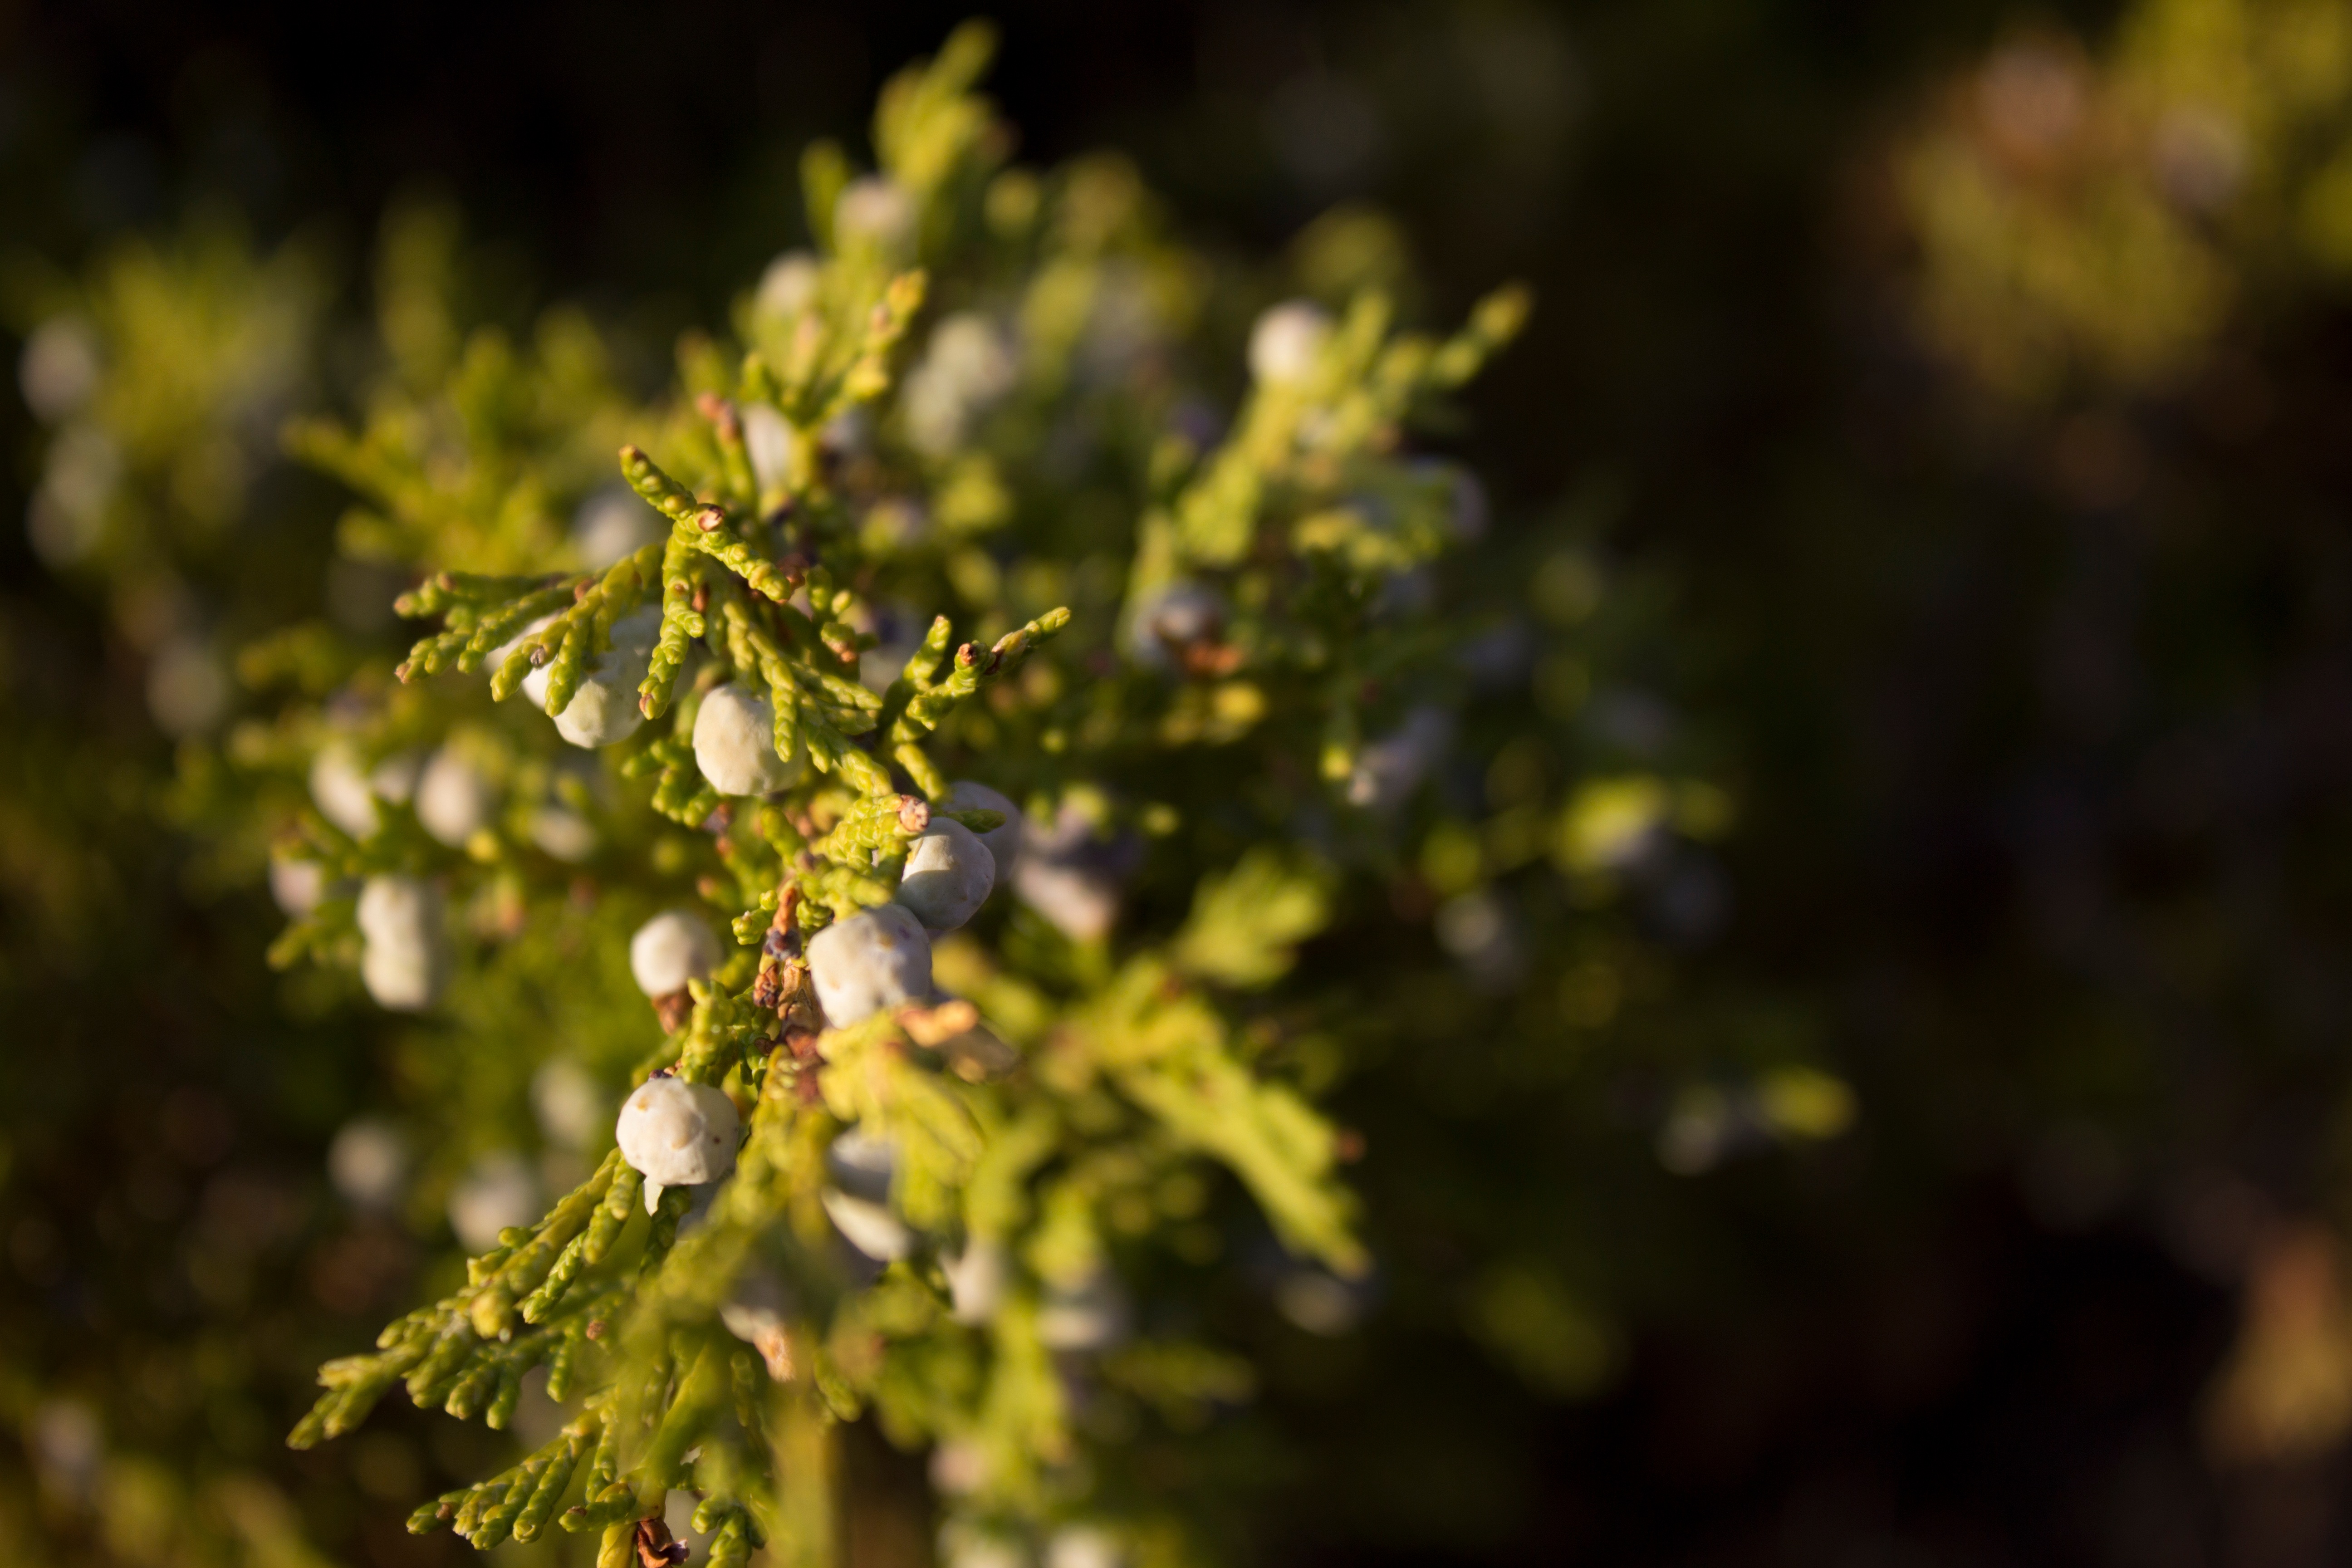
tree, nature, branch, blossom, plant, fruit, sunlight, leaf, flower, food, green, produce, autumn, botany, yellow, flora, season, shrub, macro photography, flowering plant, woody plant, land plant